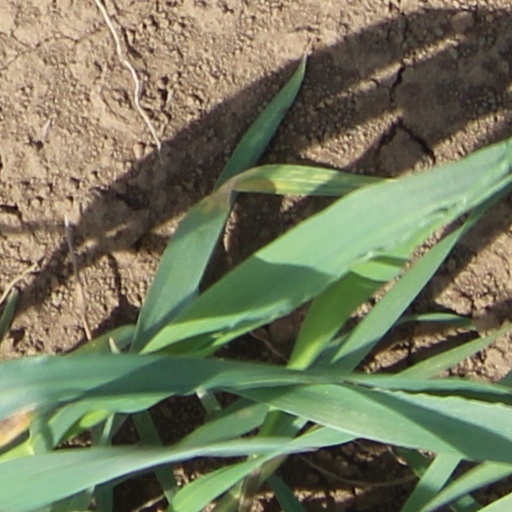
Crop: wheat